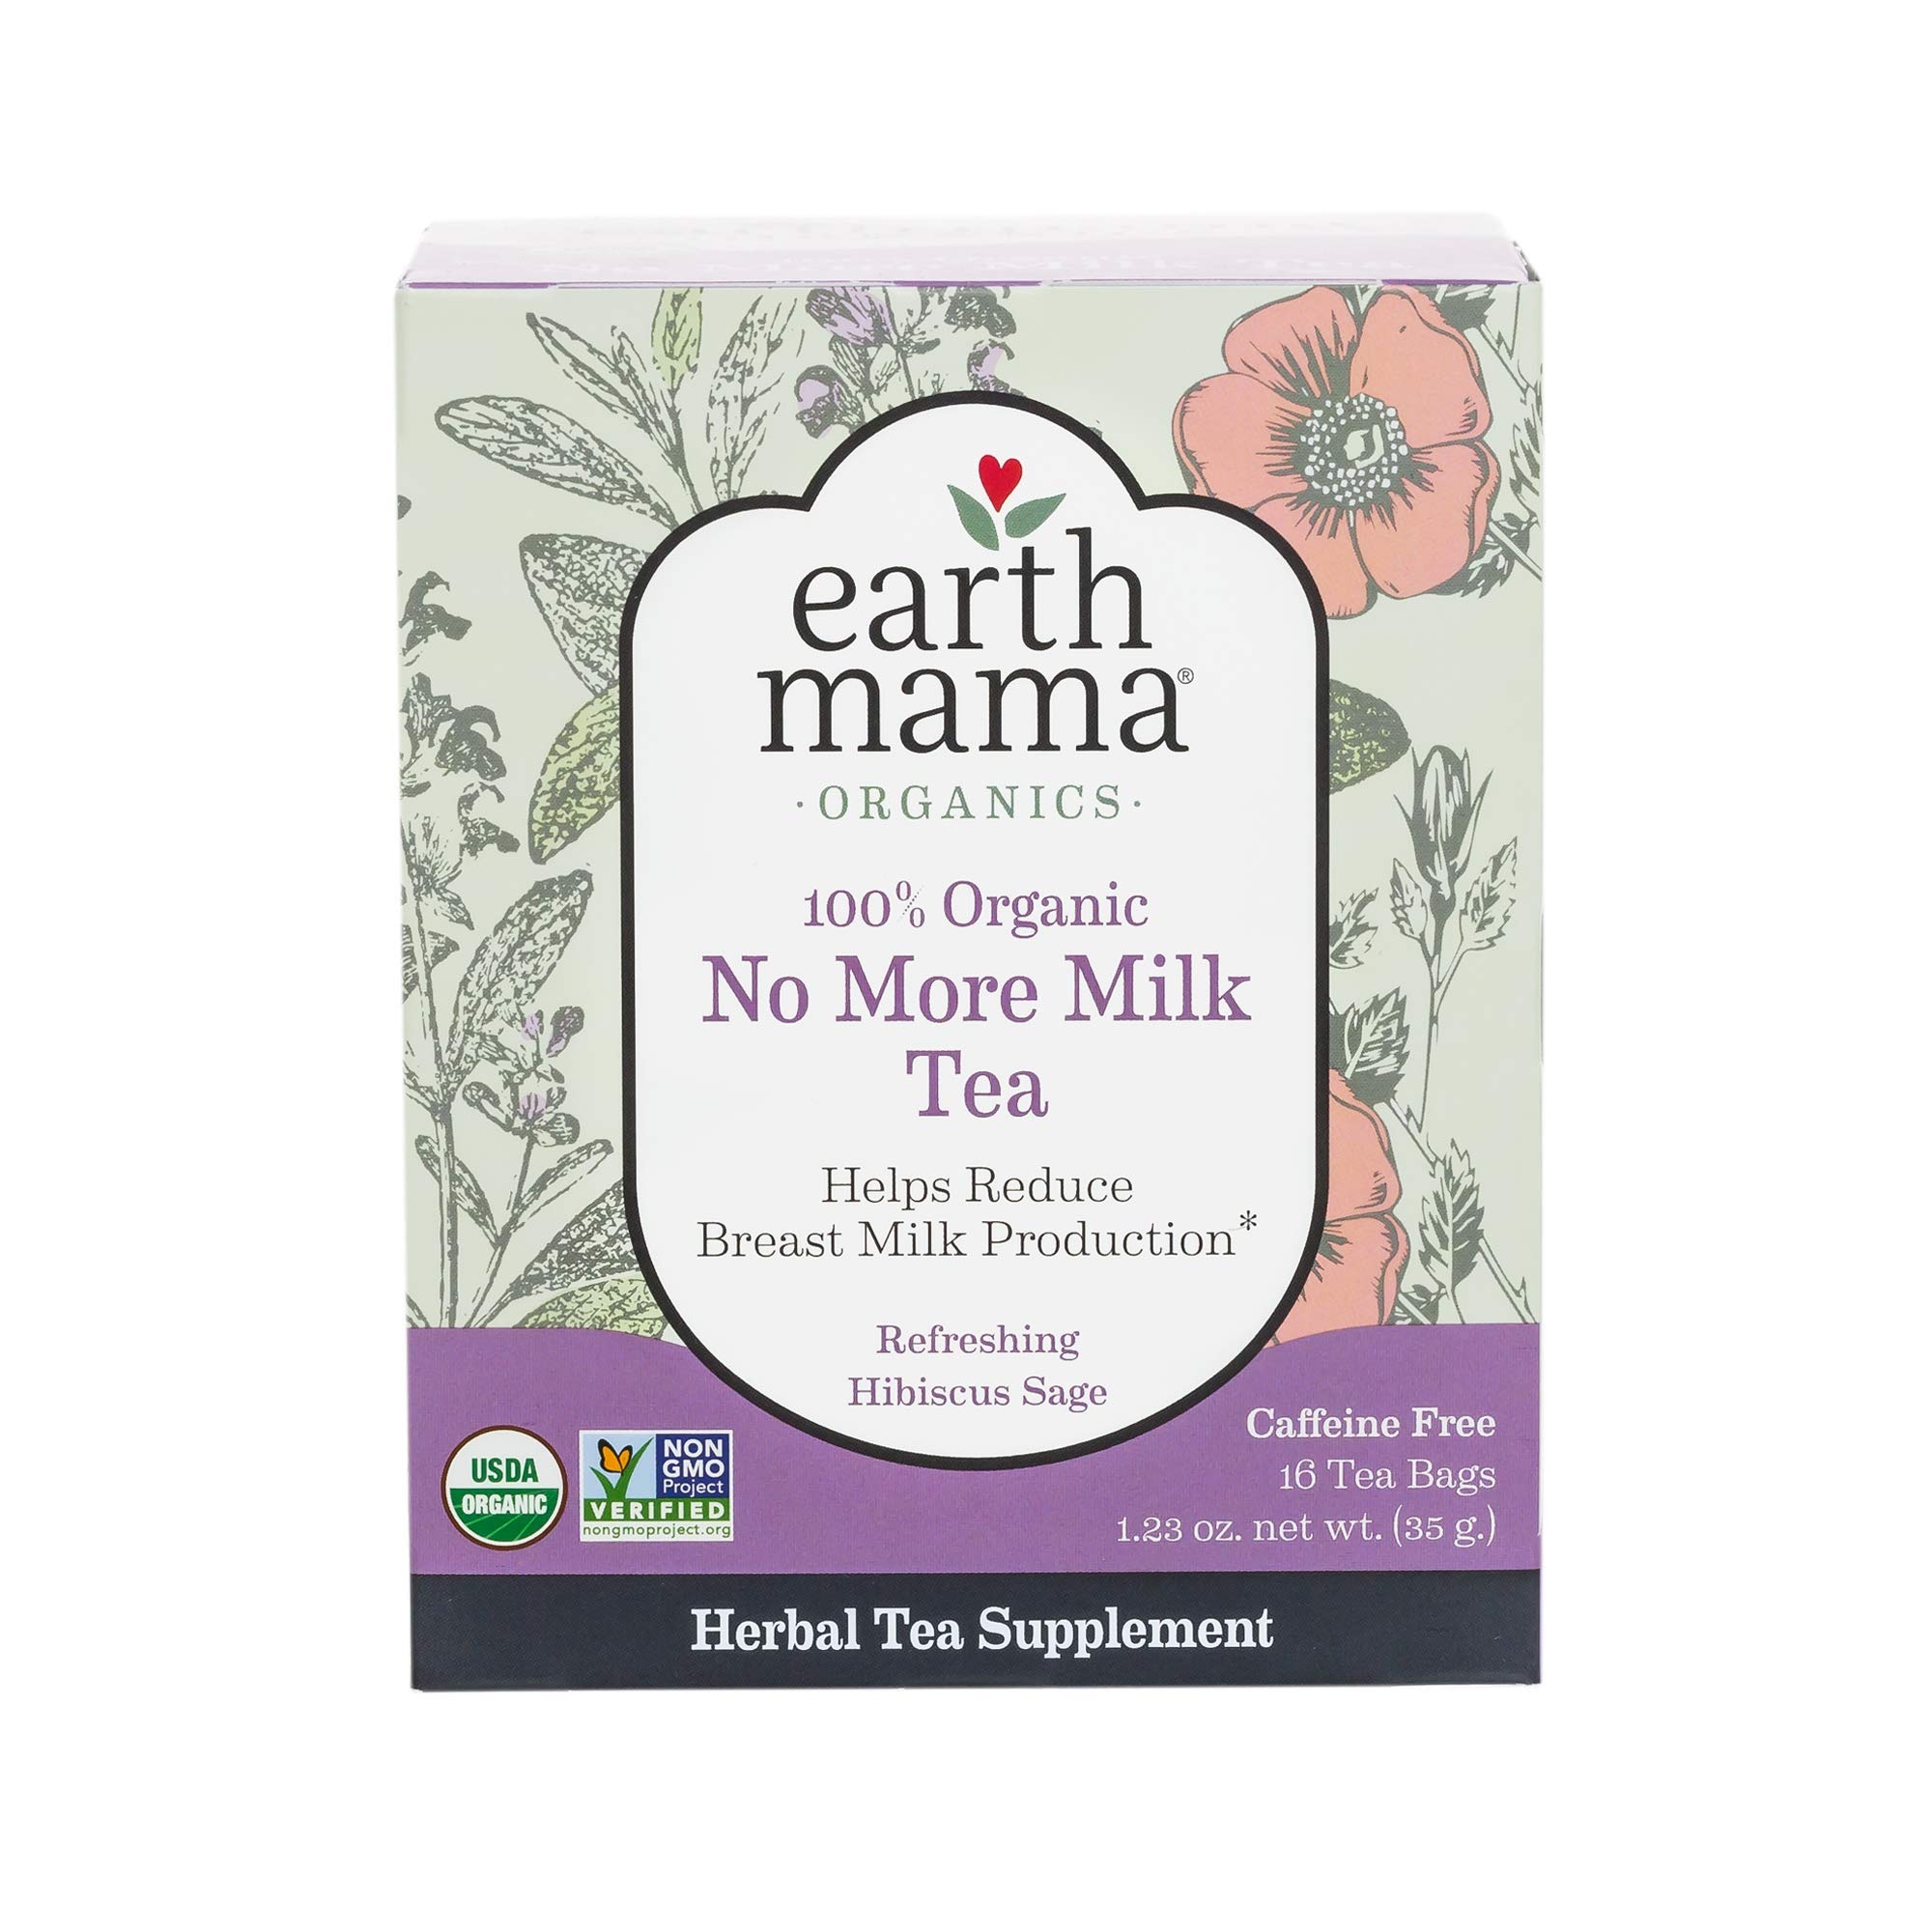
Item Name: Earth Mama Organic No More Milk Tea Bags for Weaning from Breastmilk, 16-Count (Multi-Pack)
Value: 16.0
Unit: Count

Price: 6.465